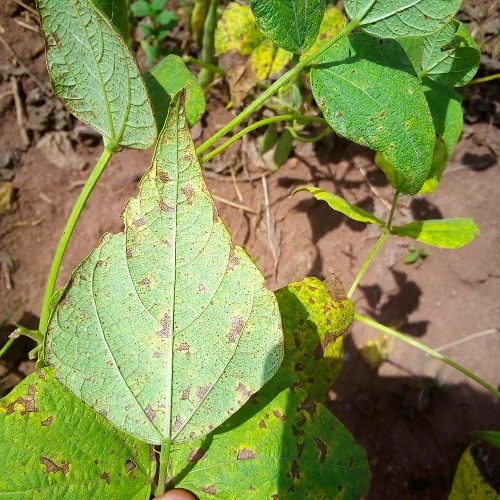
Leaf condition: angular_leaf_spot